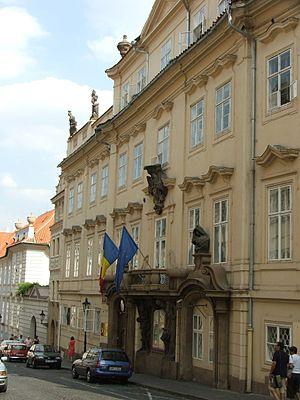
Le palais Morzin - siege de l'Ambassade de Roumanie à Prague - Malá Strana, Tchéquie